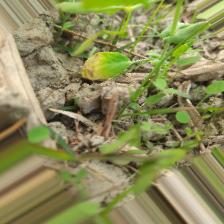
Label: Ascochyta blight